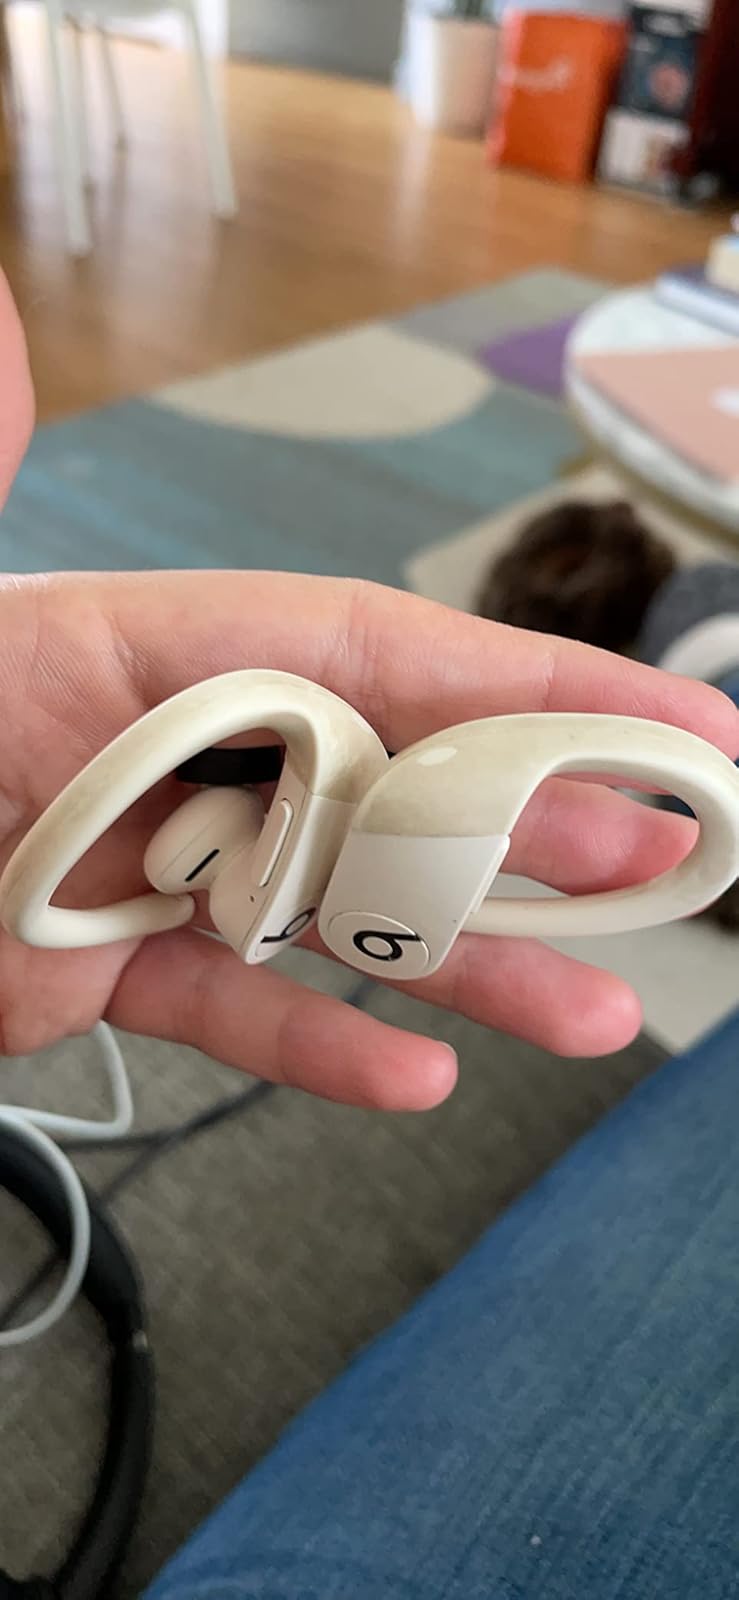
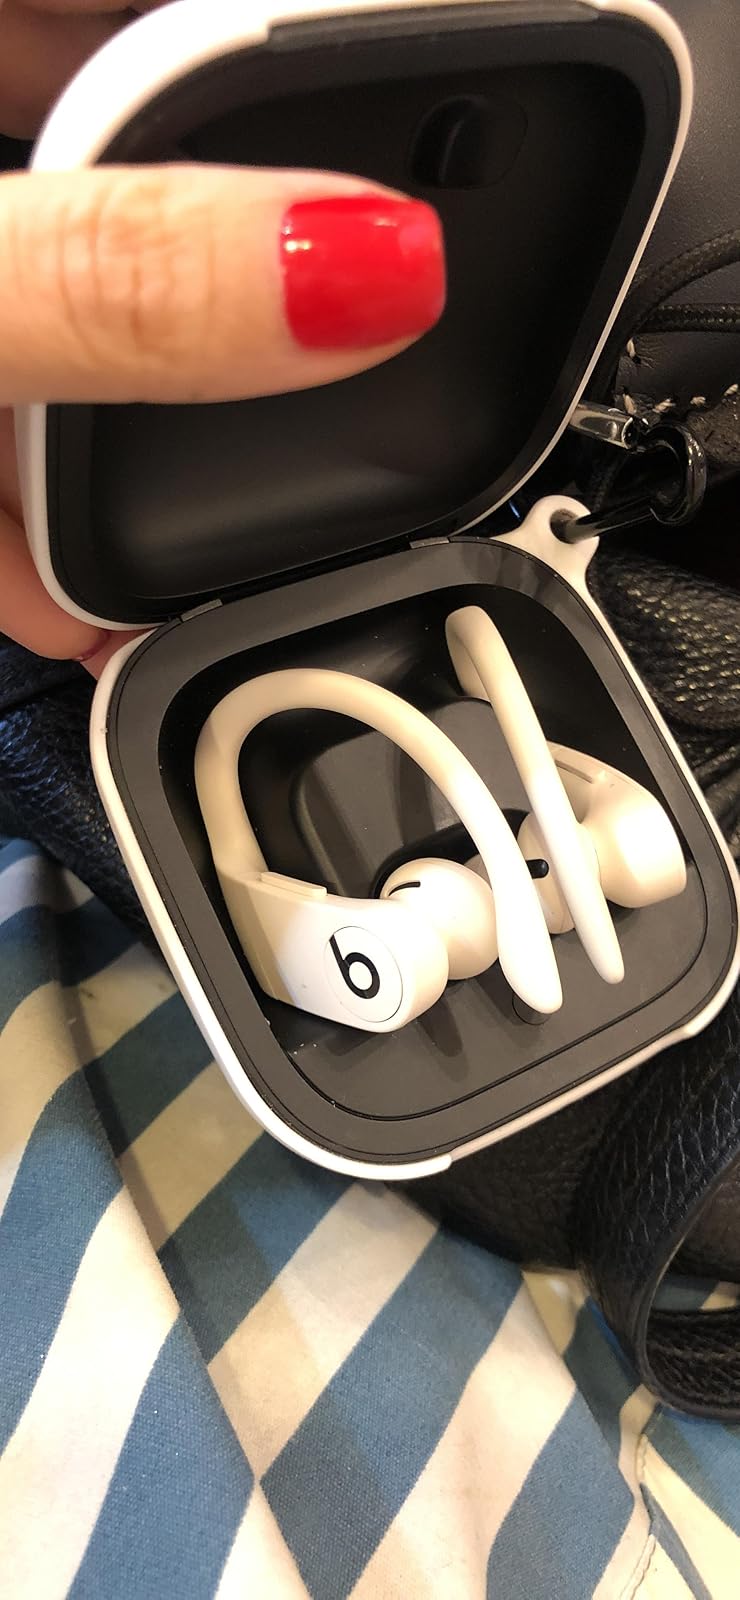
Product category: earbuds
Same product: yes